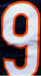
Number: 9